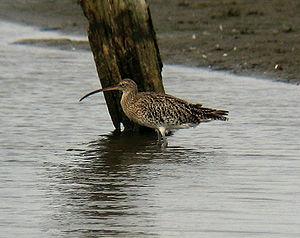
L'Orne est un fleuve côtier du nord-ouest de la France, dans les deux départements de l'Orne et du Calvados. C'est le deuxième plus important des cours d'eau normands, après la Seine, par sa longueur de 170 kilomètres et son débit. Après s'être frayé un chemin à travers les hauteurs de la Suisse normande, l'Orne arrose la ville de Caen, puis, canalisée, débouche dans la Manche par un estuaire d'une grande richesse écologique.
La réserve naturelle nationale du Marais de Lavours est une réserve naturelle nationale située en région Auvergne-Rhône-Alpes. Classée en 1984, elle occupe une surface de 473 hectares et protège un ensemble de marais en bordure du Rhône.
Catalogue d'oiseaux est une œuvre pour piano d'Olivier Messiaen constituée de treize pièces, composée entre octobre 1956 et septembre 1958 et dédiée aux oiseaux et à Yvonne Loriod.